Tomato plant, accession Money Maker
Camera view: vertical (180 deg); turntable rotation: 270 degrees
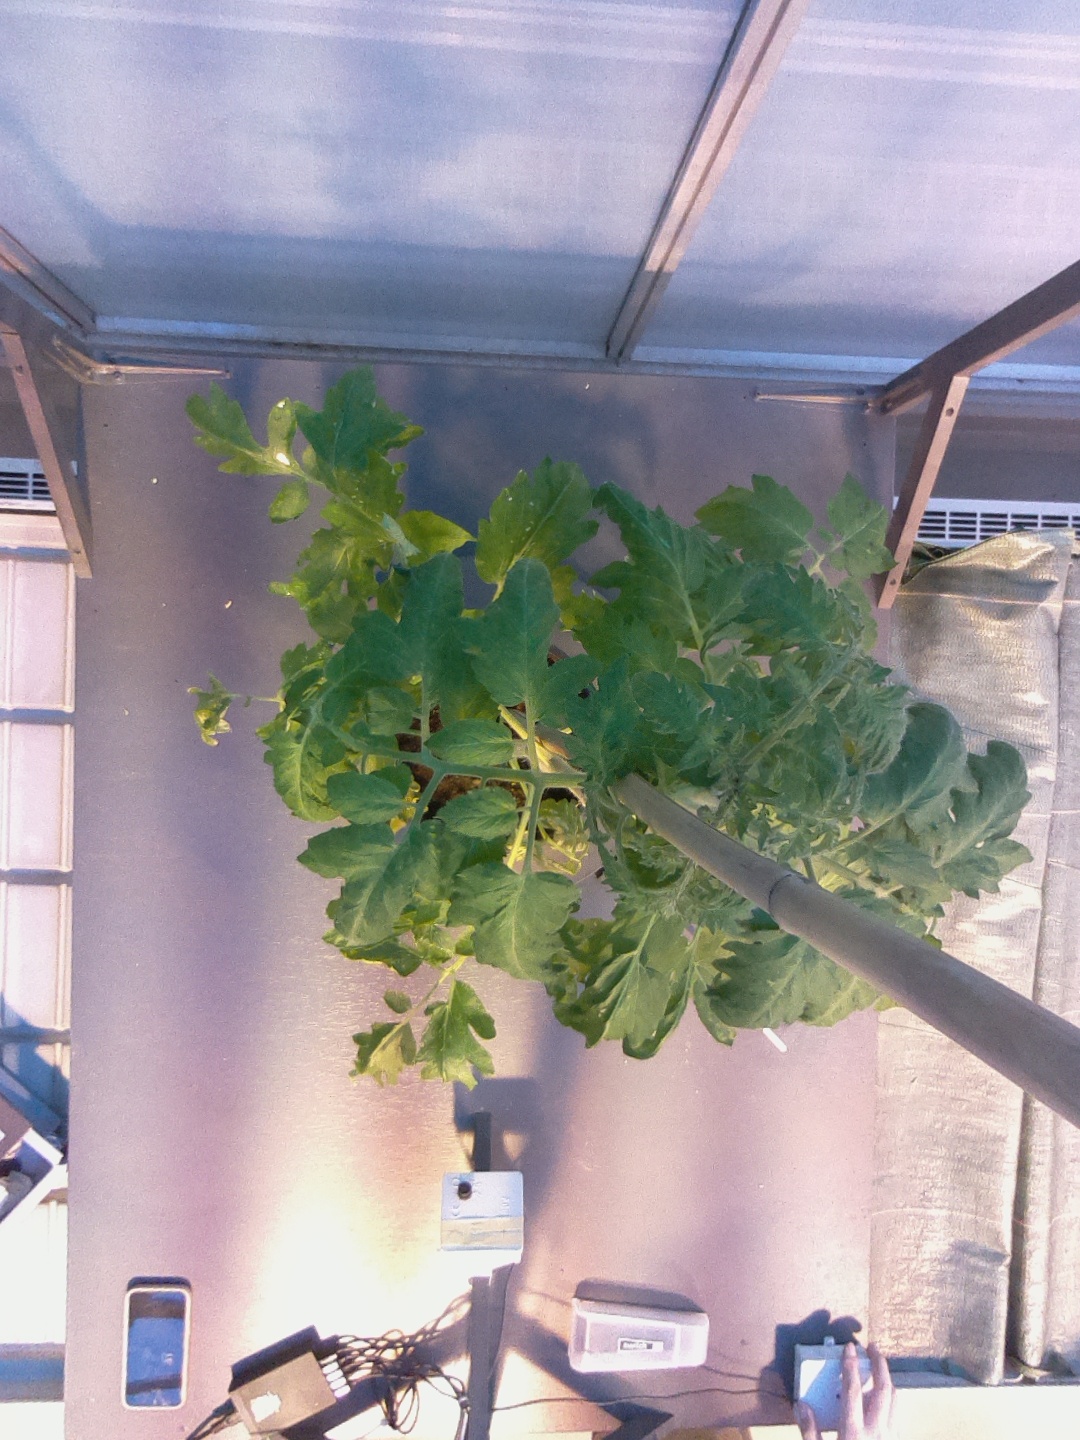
BBCH growth stage 64: 40%-50% of flowers open